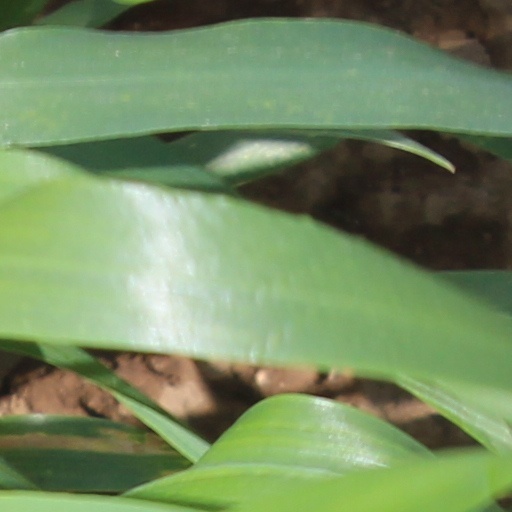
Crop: wheat